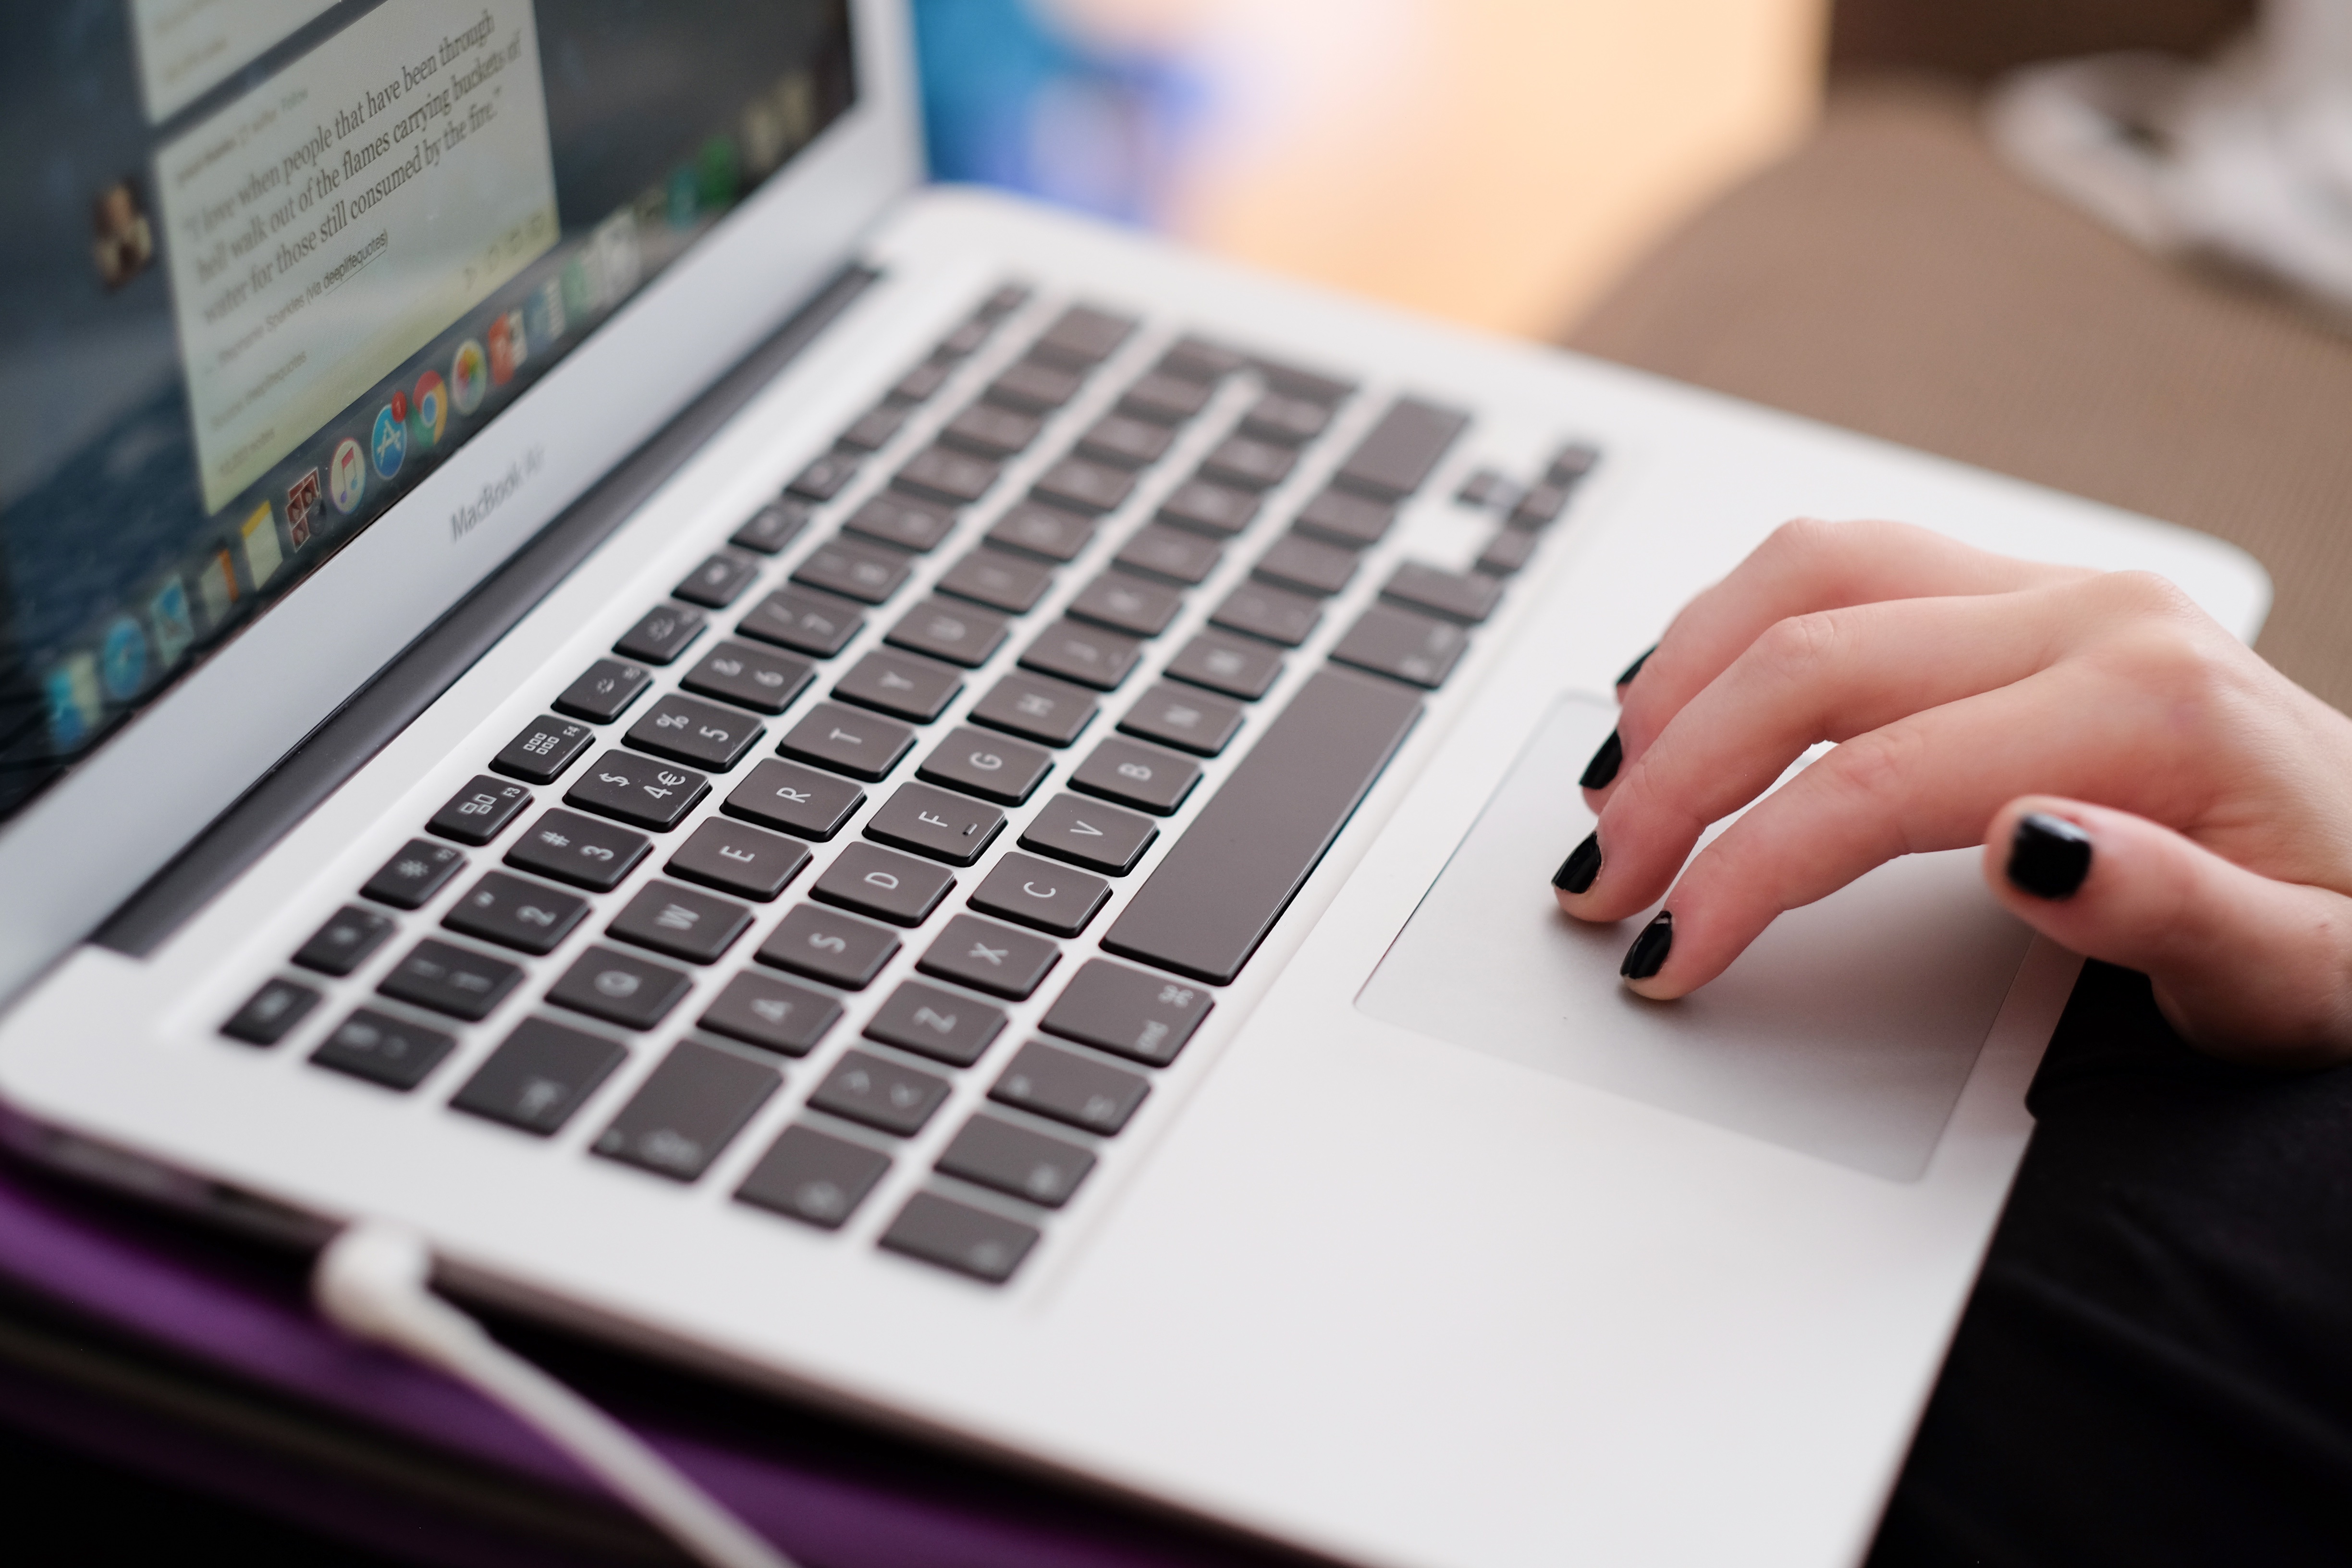
laptop, writing, hand, technology, multimedia, computer keyboard, personal computer, personal computer hardware